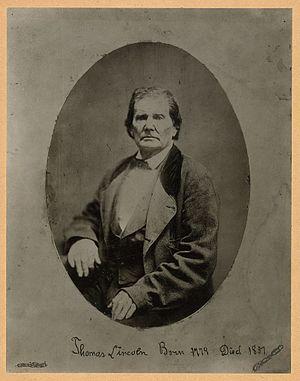
Thomas Lincoln est le père d'Abraham Lincoln.